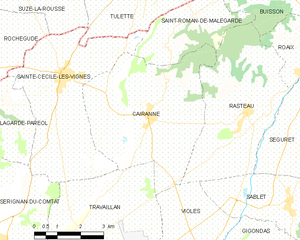
Carte des communes françaises Cairanne